Fiqh

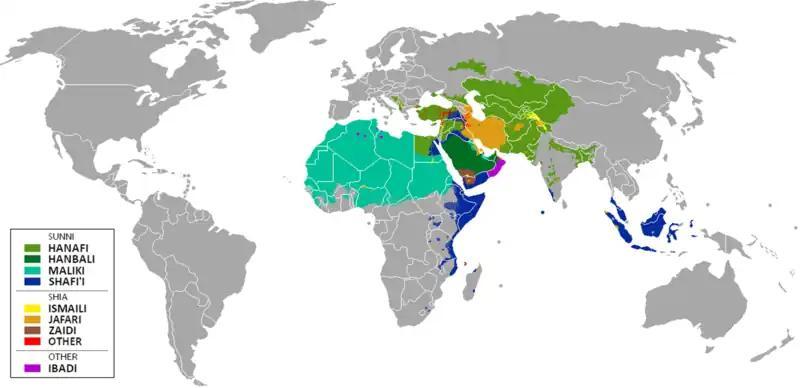
Map of the Muslim world with the main schools of thoughts

During the early Umayyad period, there was more community involvement. The Quran and Muhammad's example was the main source of law after which the community decided. If it worked for the community, was just and did not conflict with the Quran and the example of Muhammad, it was accepted. This made it easier for the different communities, with Roman, Persian, Central Asia and North African backgrounds to integrate into the Islamic State and that assisted in the quick expansion of the Islamic State. The scholars in Madina were consulted on the more complex judicial issues. The Sharia and the official more centralized schools of fiqh developed later, during the time of the Abbasids.